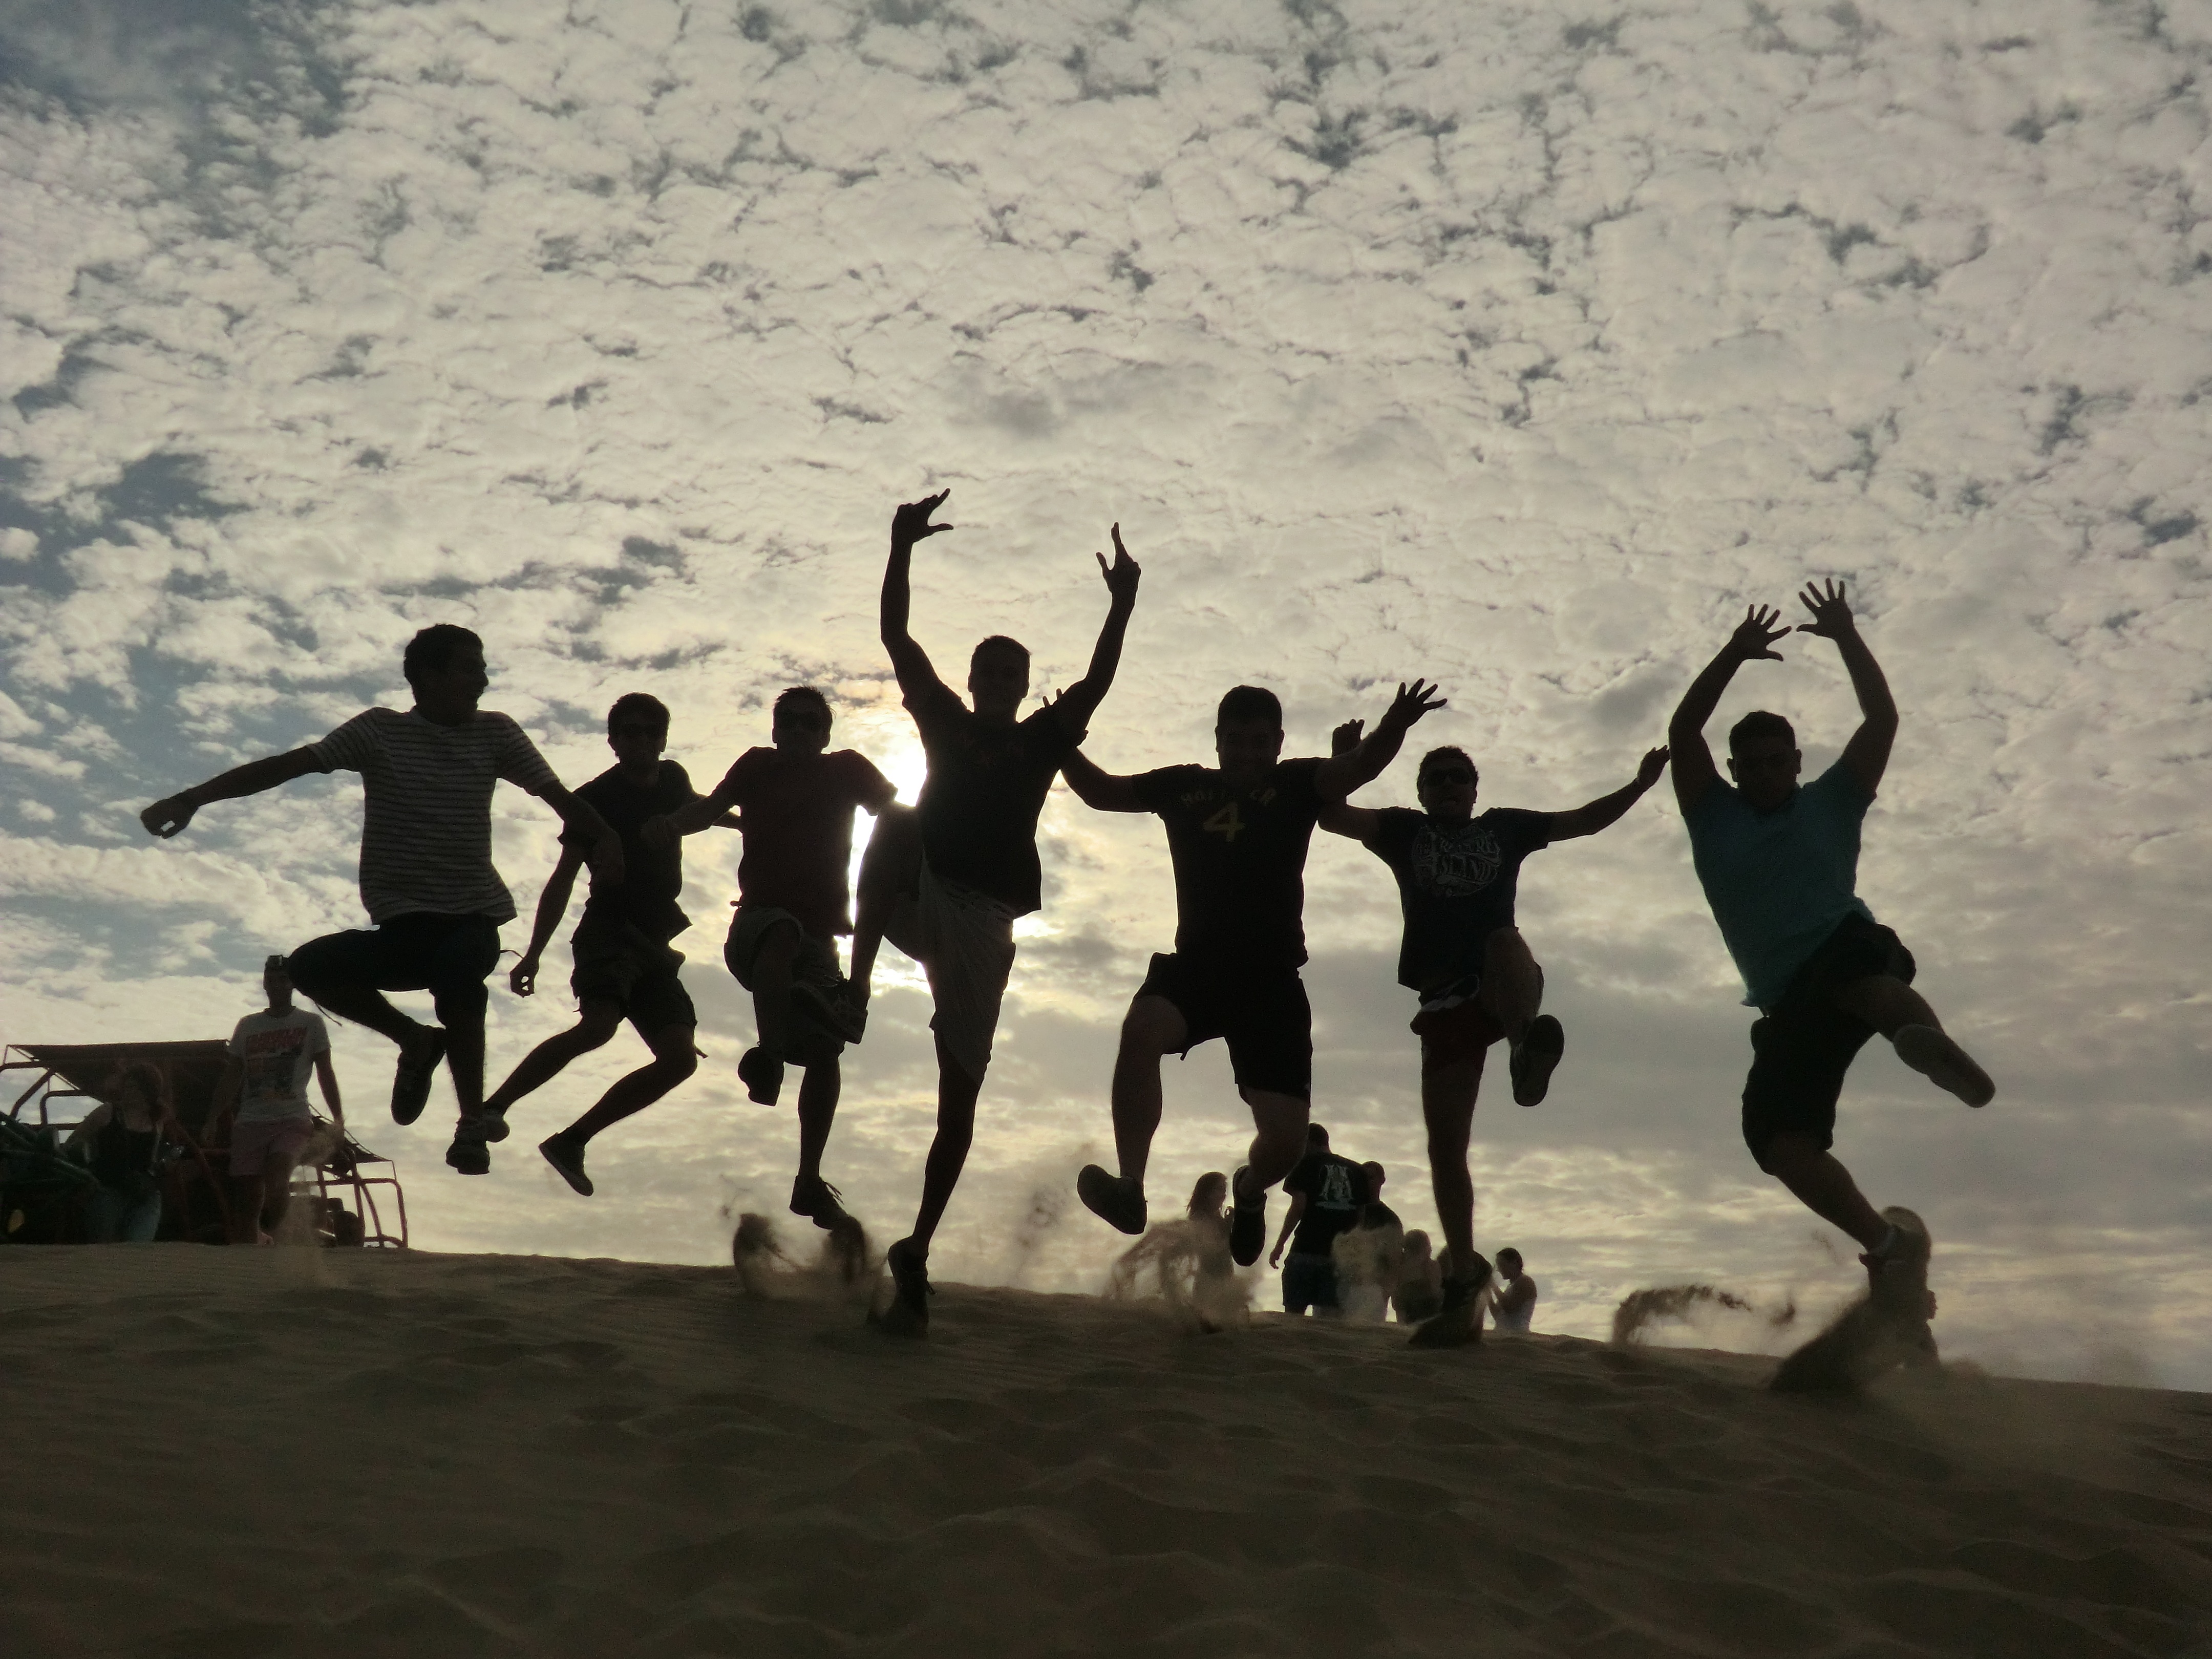
sand, people, desert, jump, jumping, dance, performance art, sports, joy, silhouettes, entertainment, performing arts, choreography, modern dance, concert dance